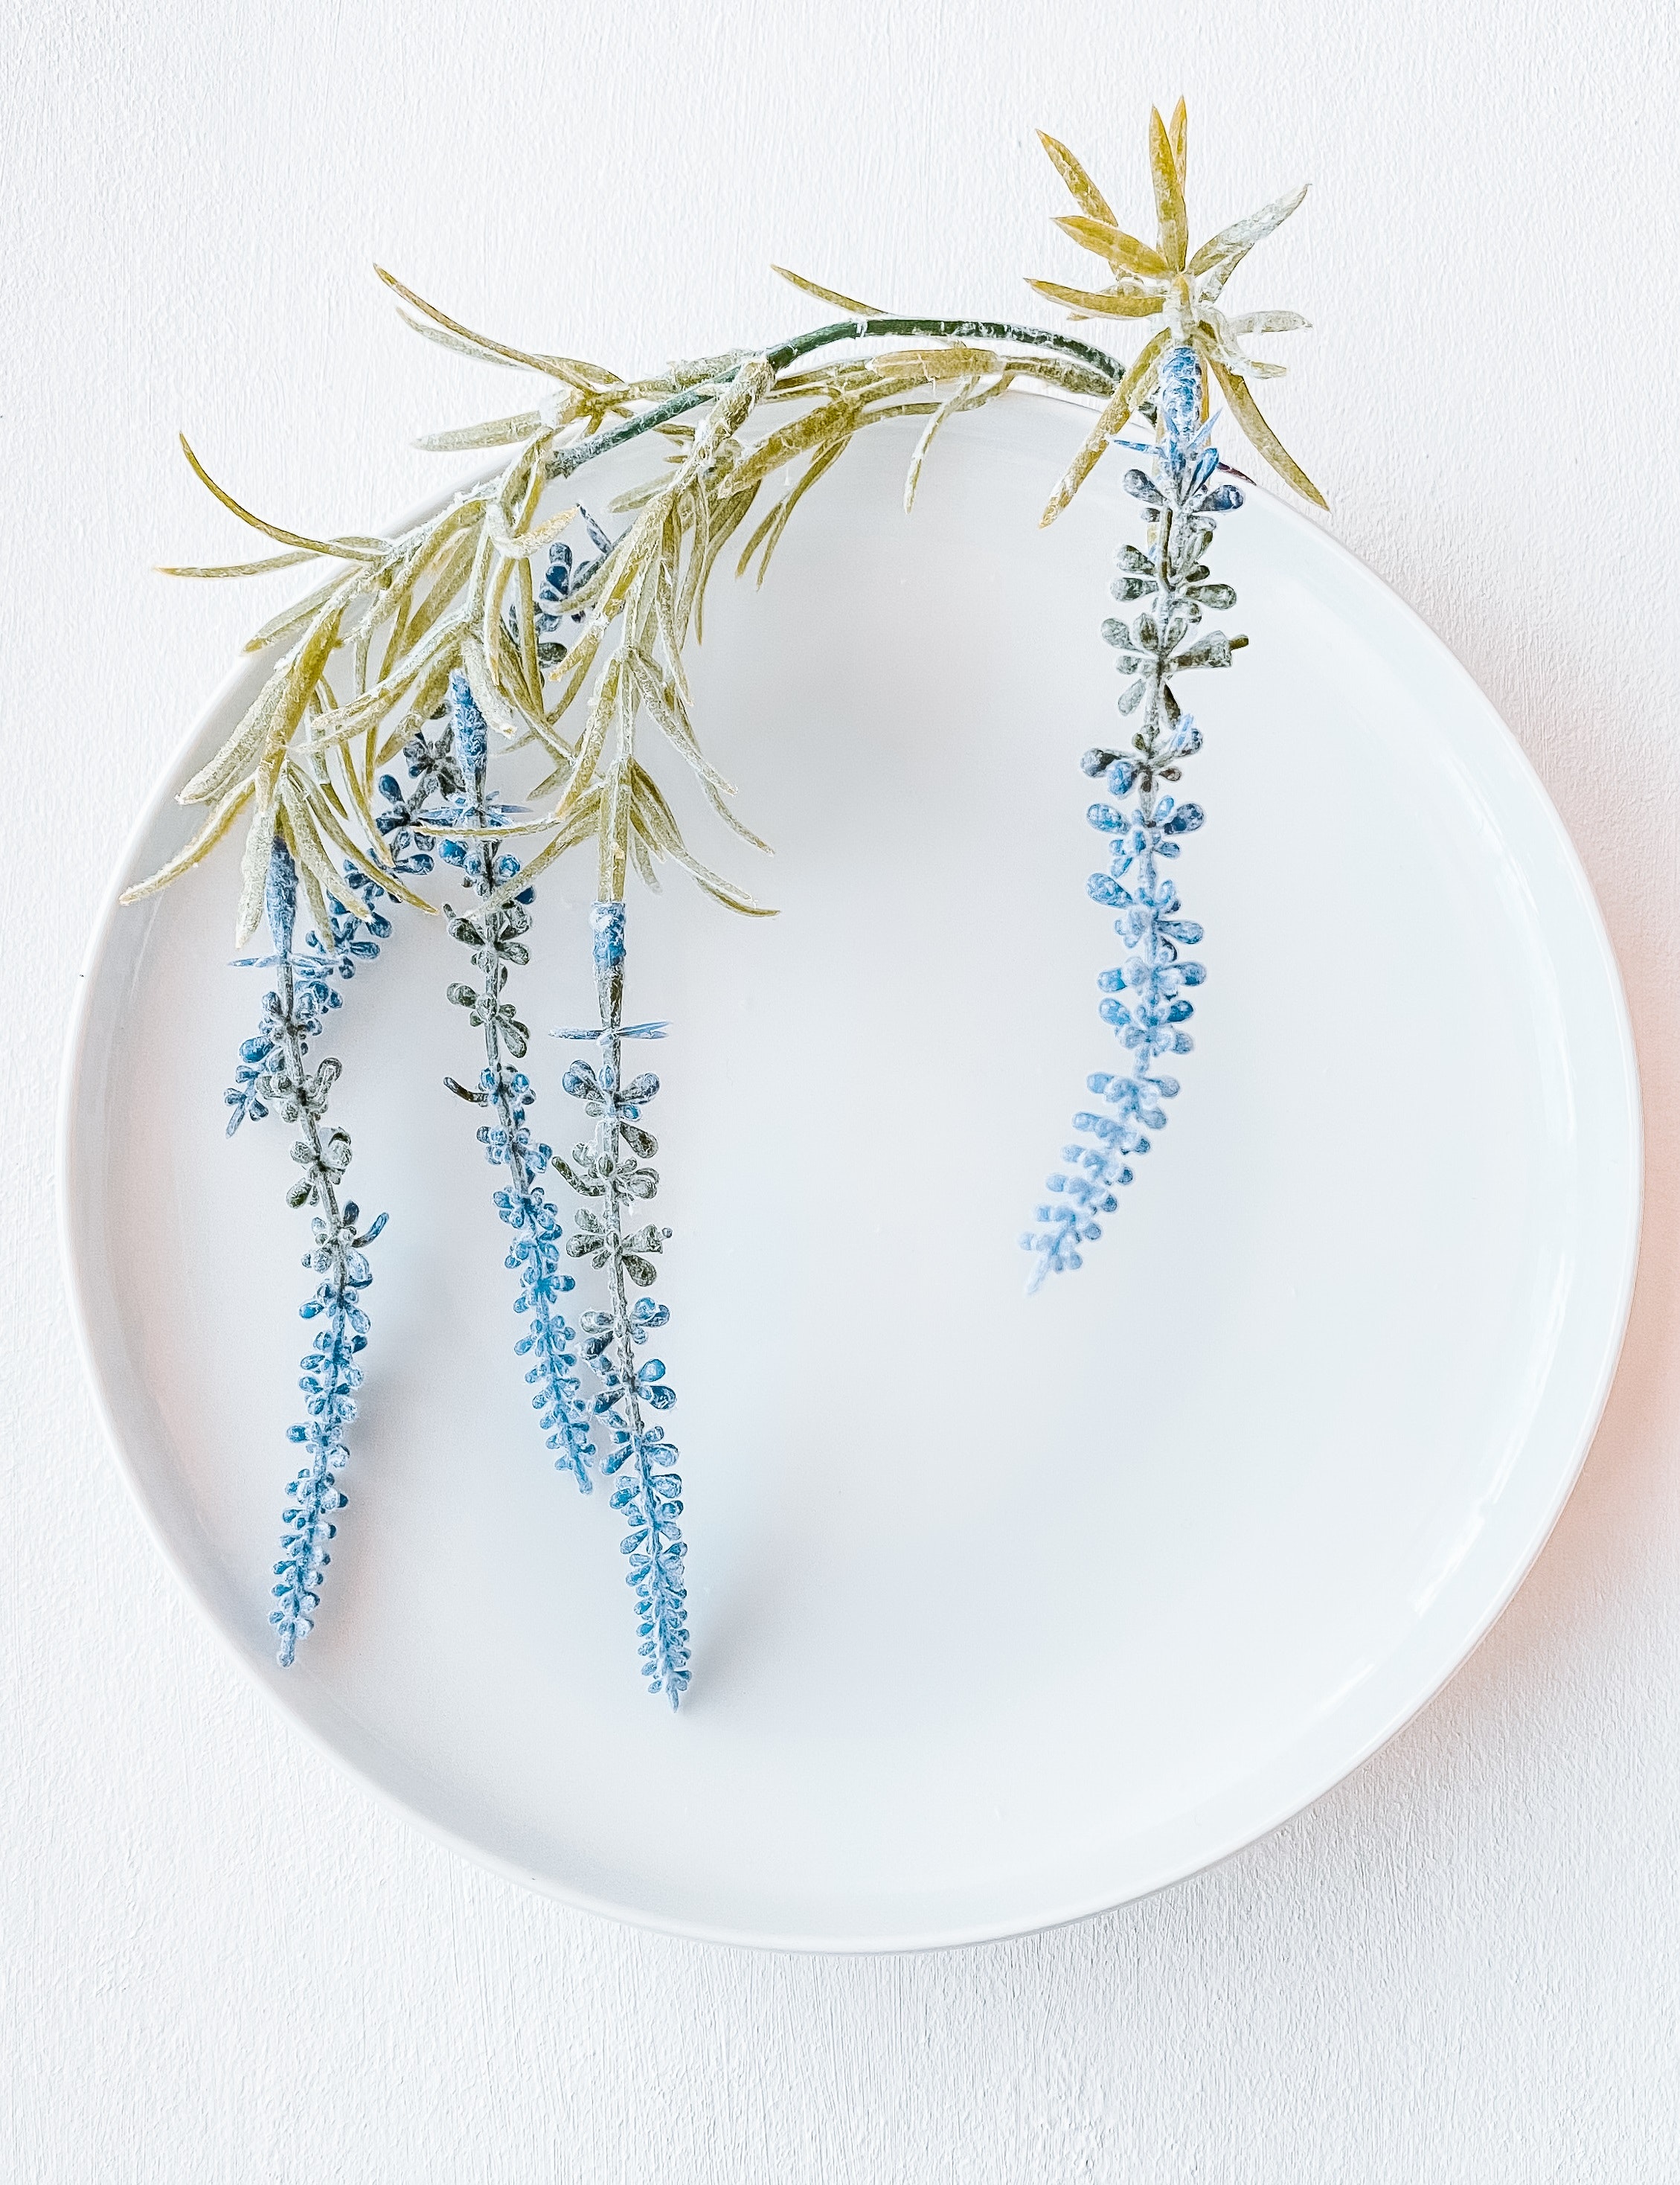
art, plant, azure, dishware, natural material, twig, ornament, evergreen, aqua, creative arts, serveware, terrestrial plant, porcelain, jewellery, electric blue, feather, christmas decoration, font, jewelry making, body jewelry, conifer, flowering plant, fashion accessory, event, metal, pattern, circle, ceramic, pine, floral design, herb, pine family, still life photography, christmas ornament, craft, fir, winter, bead, artifact